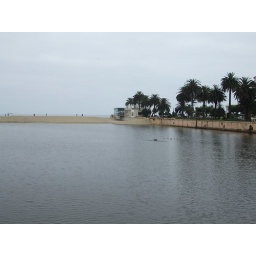
The water you are looking at is actually the river something, the sand in the distance is the dam before the Pacific.